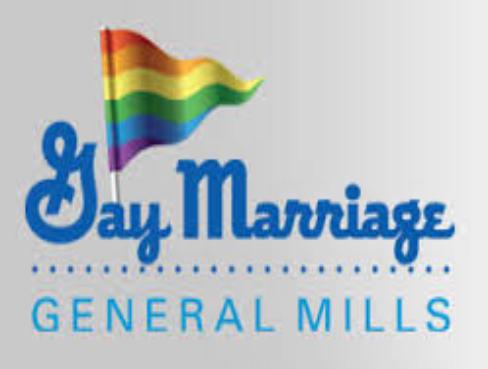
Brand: General Mills
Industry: Food